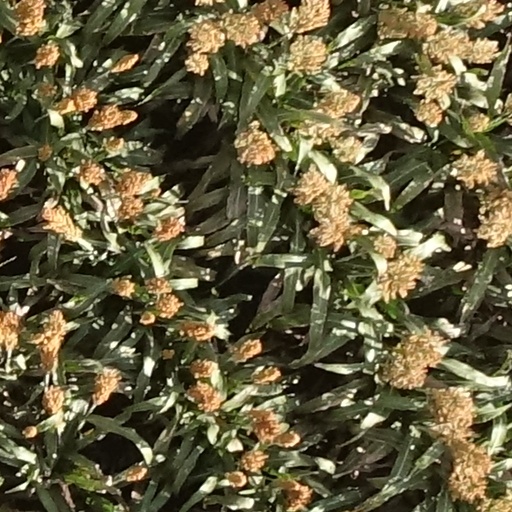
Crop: sorghum